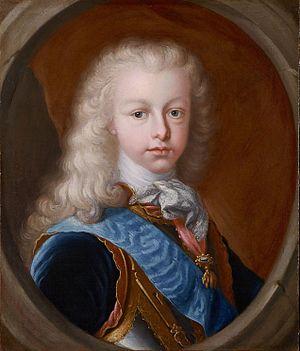
Les princes et princesses du sang de France sont les princes et princesses issus légitimement par les mâles d'un petit-fils de France. En abrégé, on parle de princes du sang.